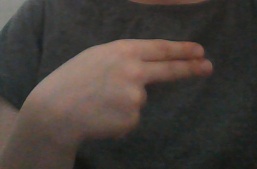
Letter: ain